Nevena Božović

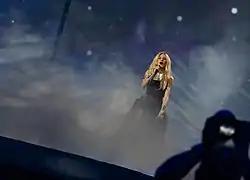
Božović performing "Kruna" in the Eurovision Song Contest 2019 in Tel Aviv, Israel.

On the 11 April 2019, the acoustic version of the song was released, as well as the backing vocals for the song. Ivana Vladović, Olga Popović, Dušan Alagić and Mladen Lukić, all experienced and famous musicians, were announced to travel with Nevena to Tel Aviv. Less than two weeks before her semifinal, Nevena also released an English version of the song named "Eternal Light", which was performed alongside Symphony Orchestra of Radio Television of Serbia, but stated that the song was released purely and entirely for promotional purposes.